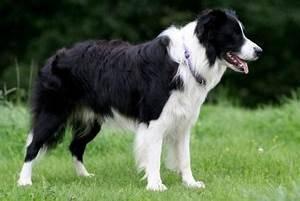
dog